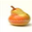
Label: pear